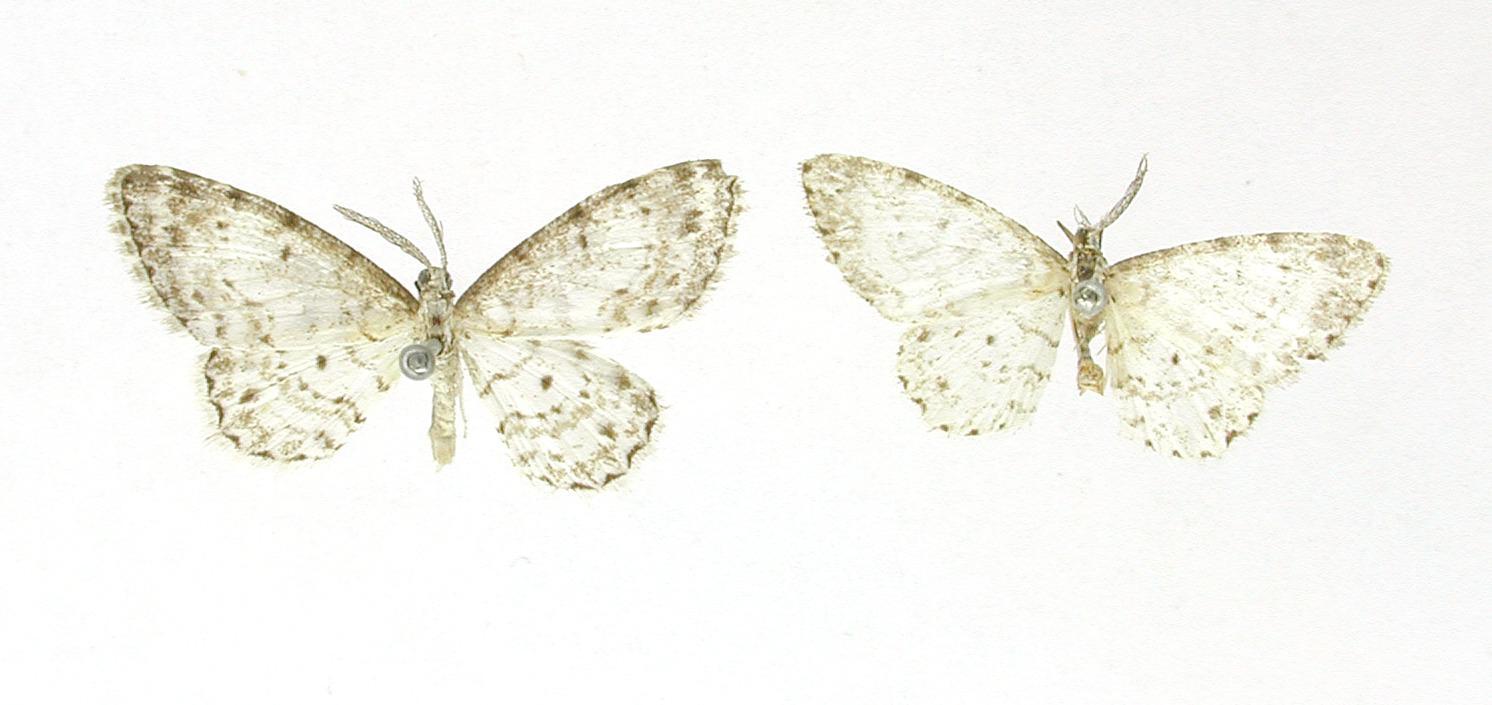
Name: Physocleora nivea
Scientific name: Physocleora nivea Dognin, 1900
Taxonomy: Animalia, Arthropoda, Insecta, Lepidoptera, Geometridae, Ennominae
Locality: St. Barbara, Ecuador; Oconeque, Carabaya, Peru